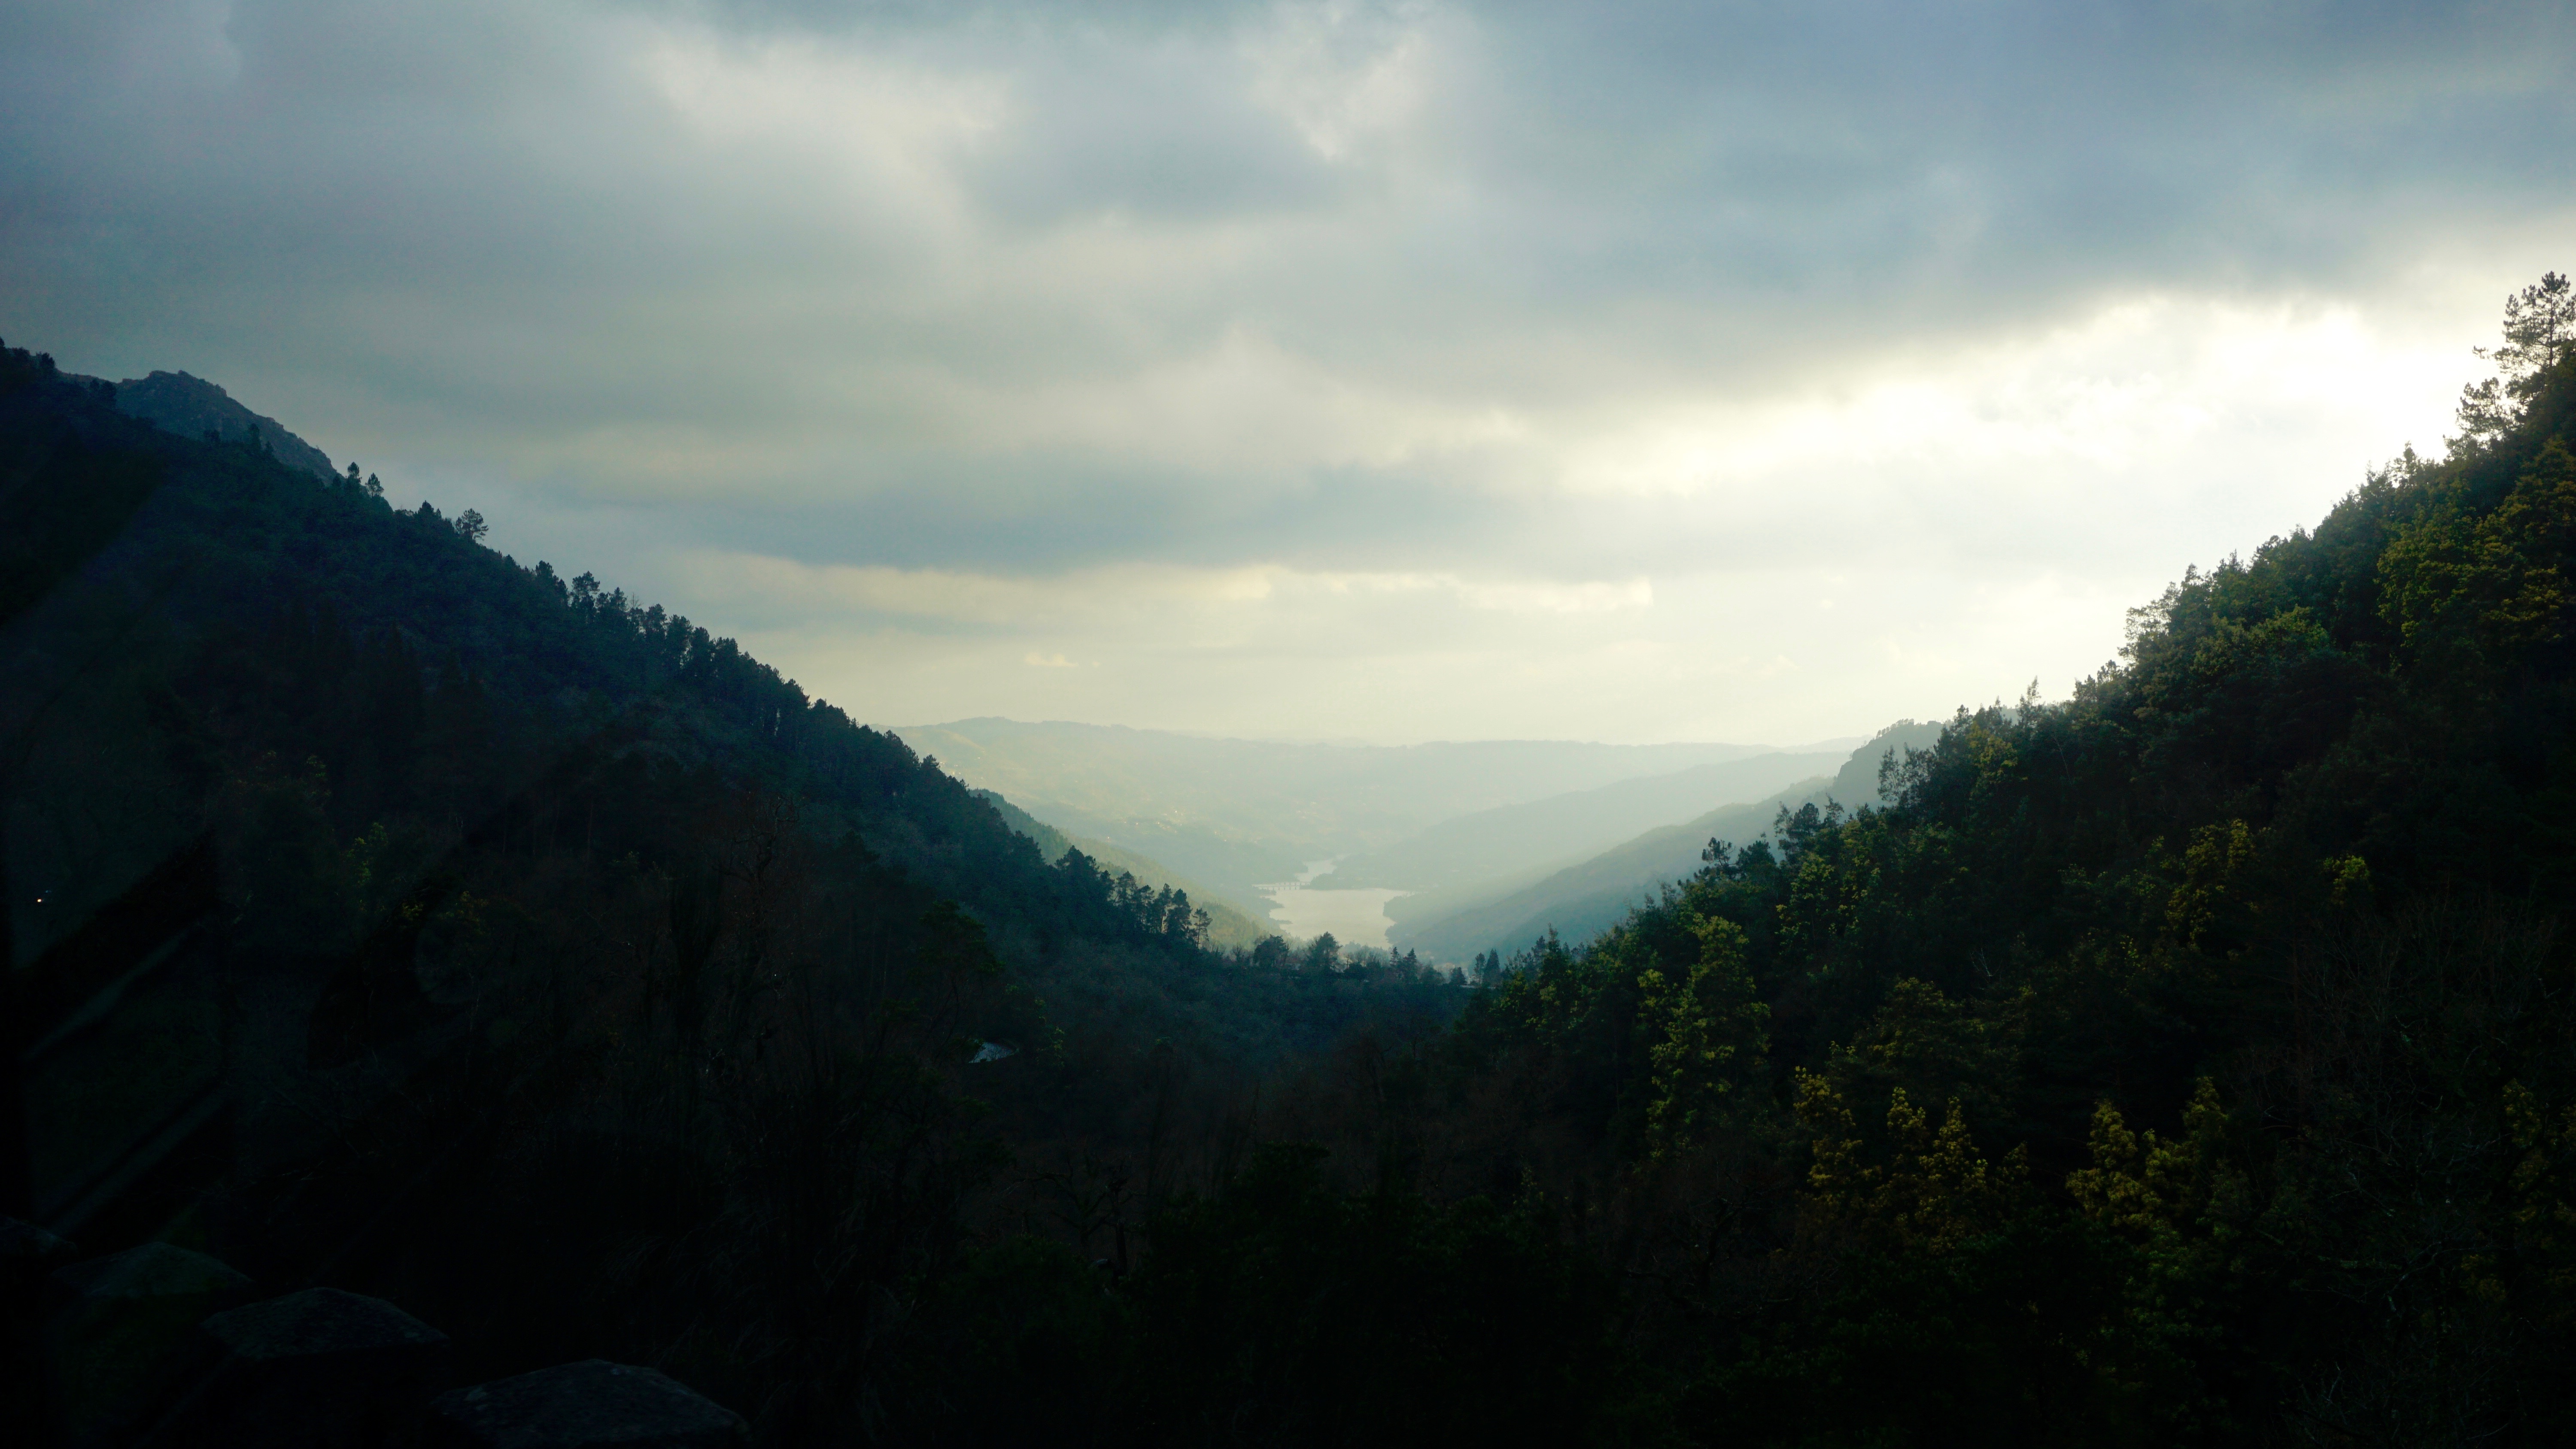
landscape, tree, nature, forest, wilderness, mountain, cloud, sky, mist, sunlight, morning, hill, dawn, valley, mountain range, highland, ridge, summit, alps, plateau, landform, mountain pass, geographical feature, atmospheric phenomenon, mountainous landforms